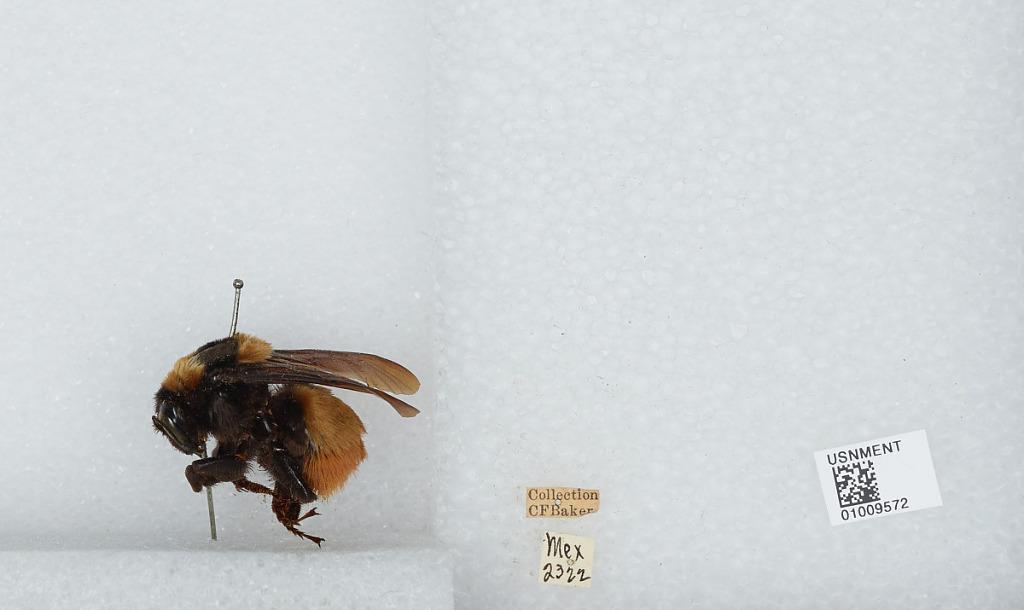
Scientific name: Bombus (Brachycephalobombus) haueri Handlirsch
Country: Mexico